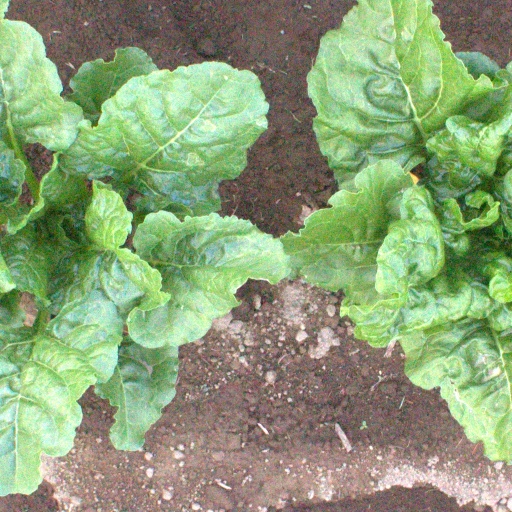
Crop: sugar beet